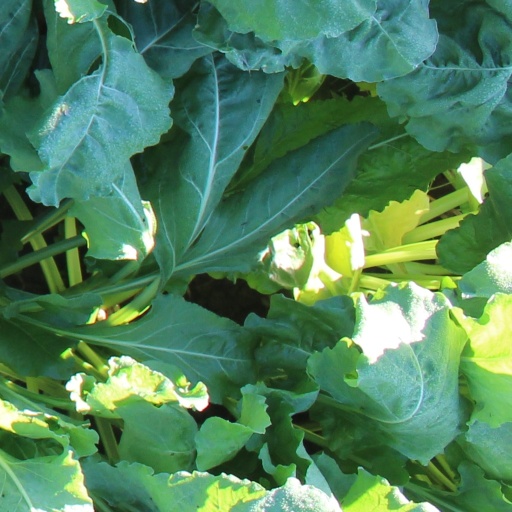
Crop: sugar beet